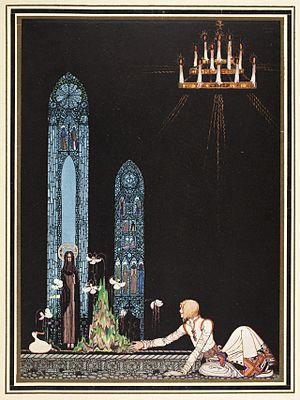
Kay Nielsen est un illustrateur danois ayant travaillé comme artiste d'esquisse pour les studios Disney